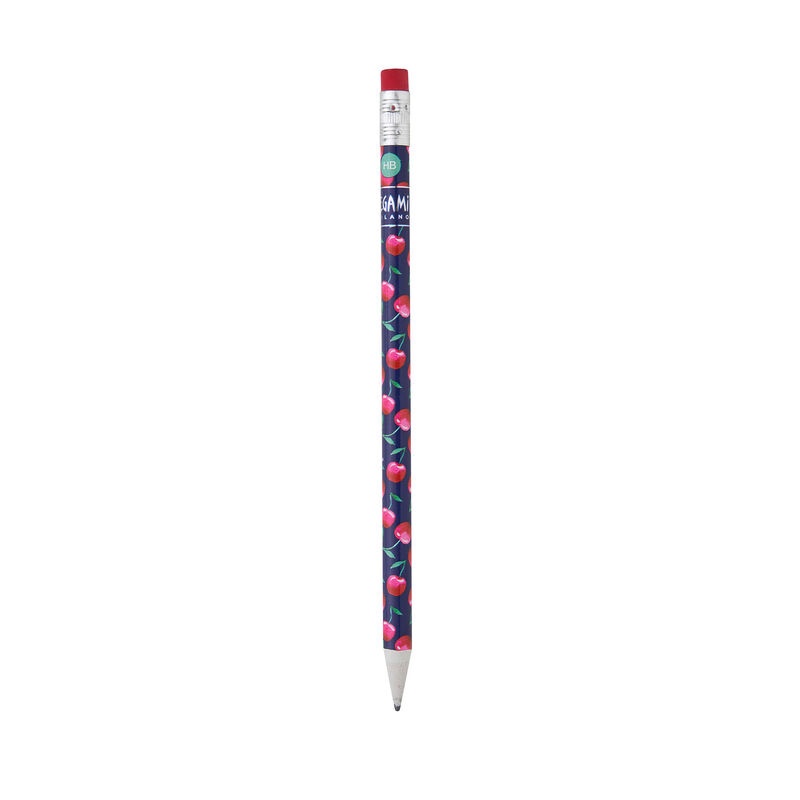
Pencils- Recycled Paper Assorted
These pencils made of recycled paper are a must-have in your pencil case. I used to be a newspaper makes underlining, colouring and writing fun, in the office, at school and in your free time. Collect all the pencils made of recycled paper. Legami pencils are always well-received gifts
Brand: Legami
Category: Office Supplies > Office Instruments > Writing & Drawing Instruments > Pens & Pencils > Pencils > Writing Pencils > Wooden Pencils